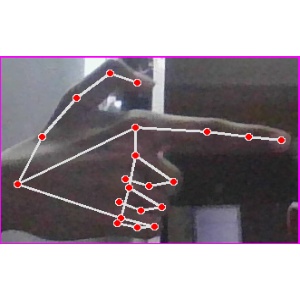
अक्षर: ब